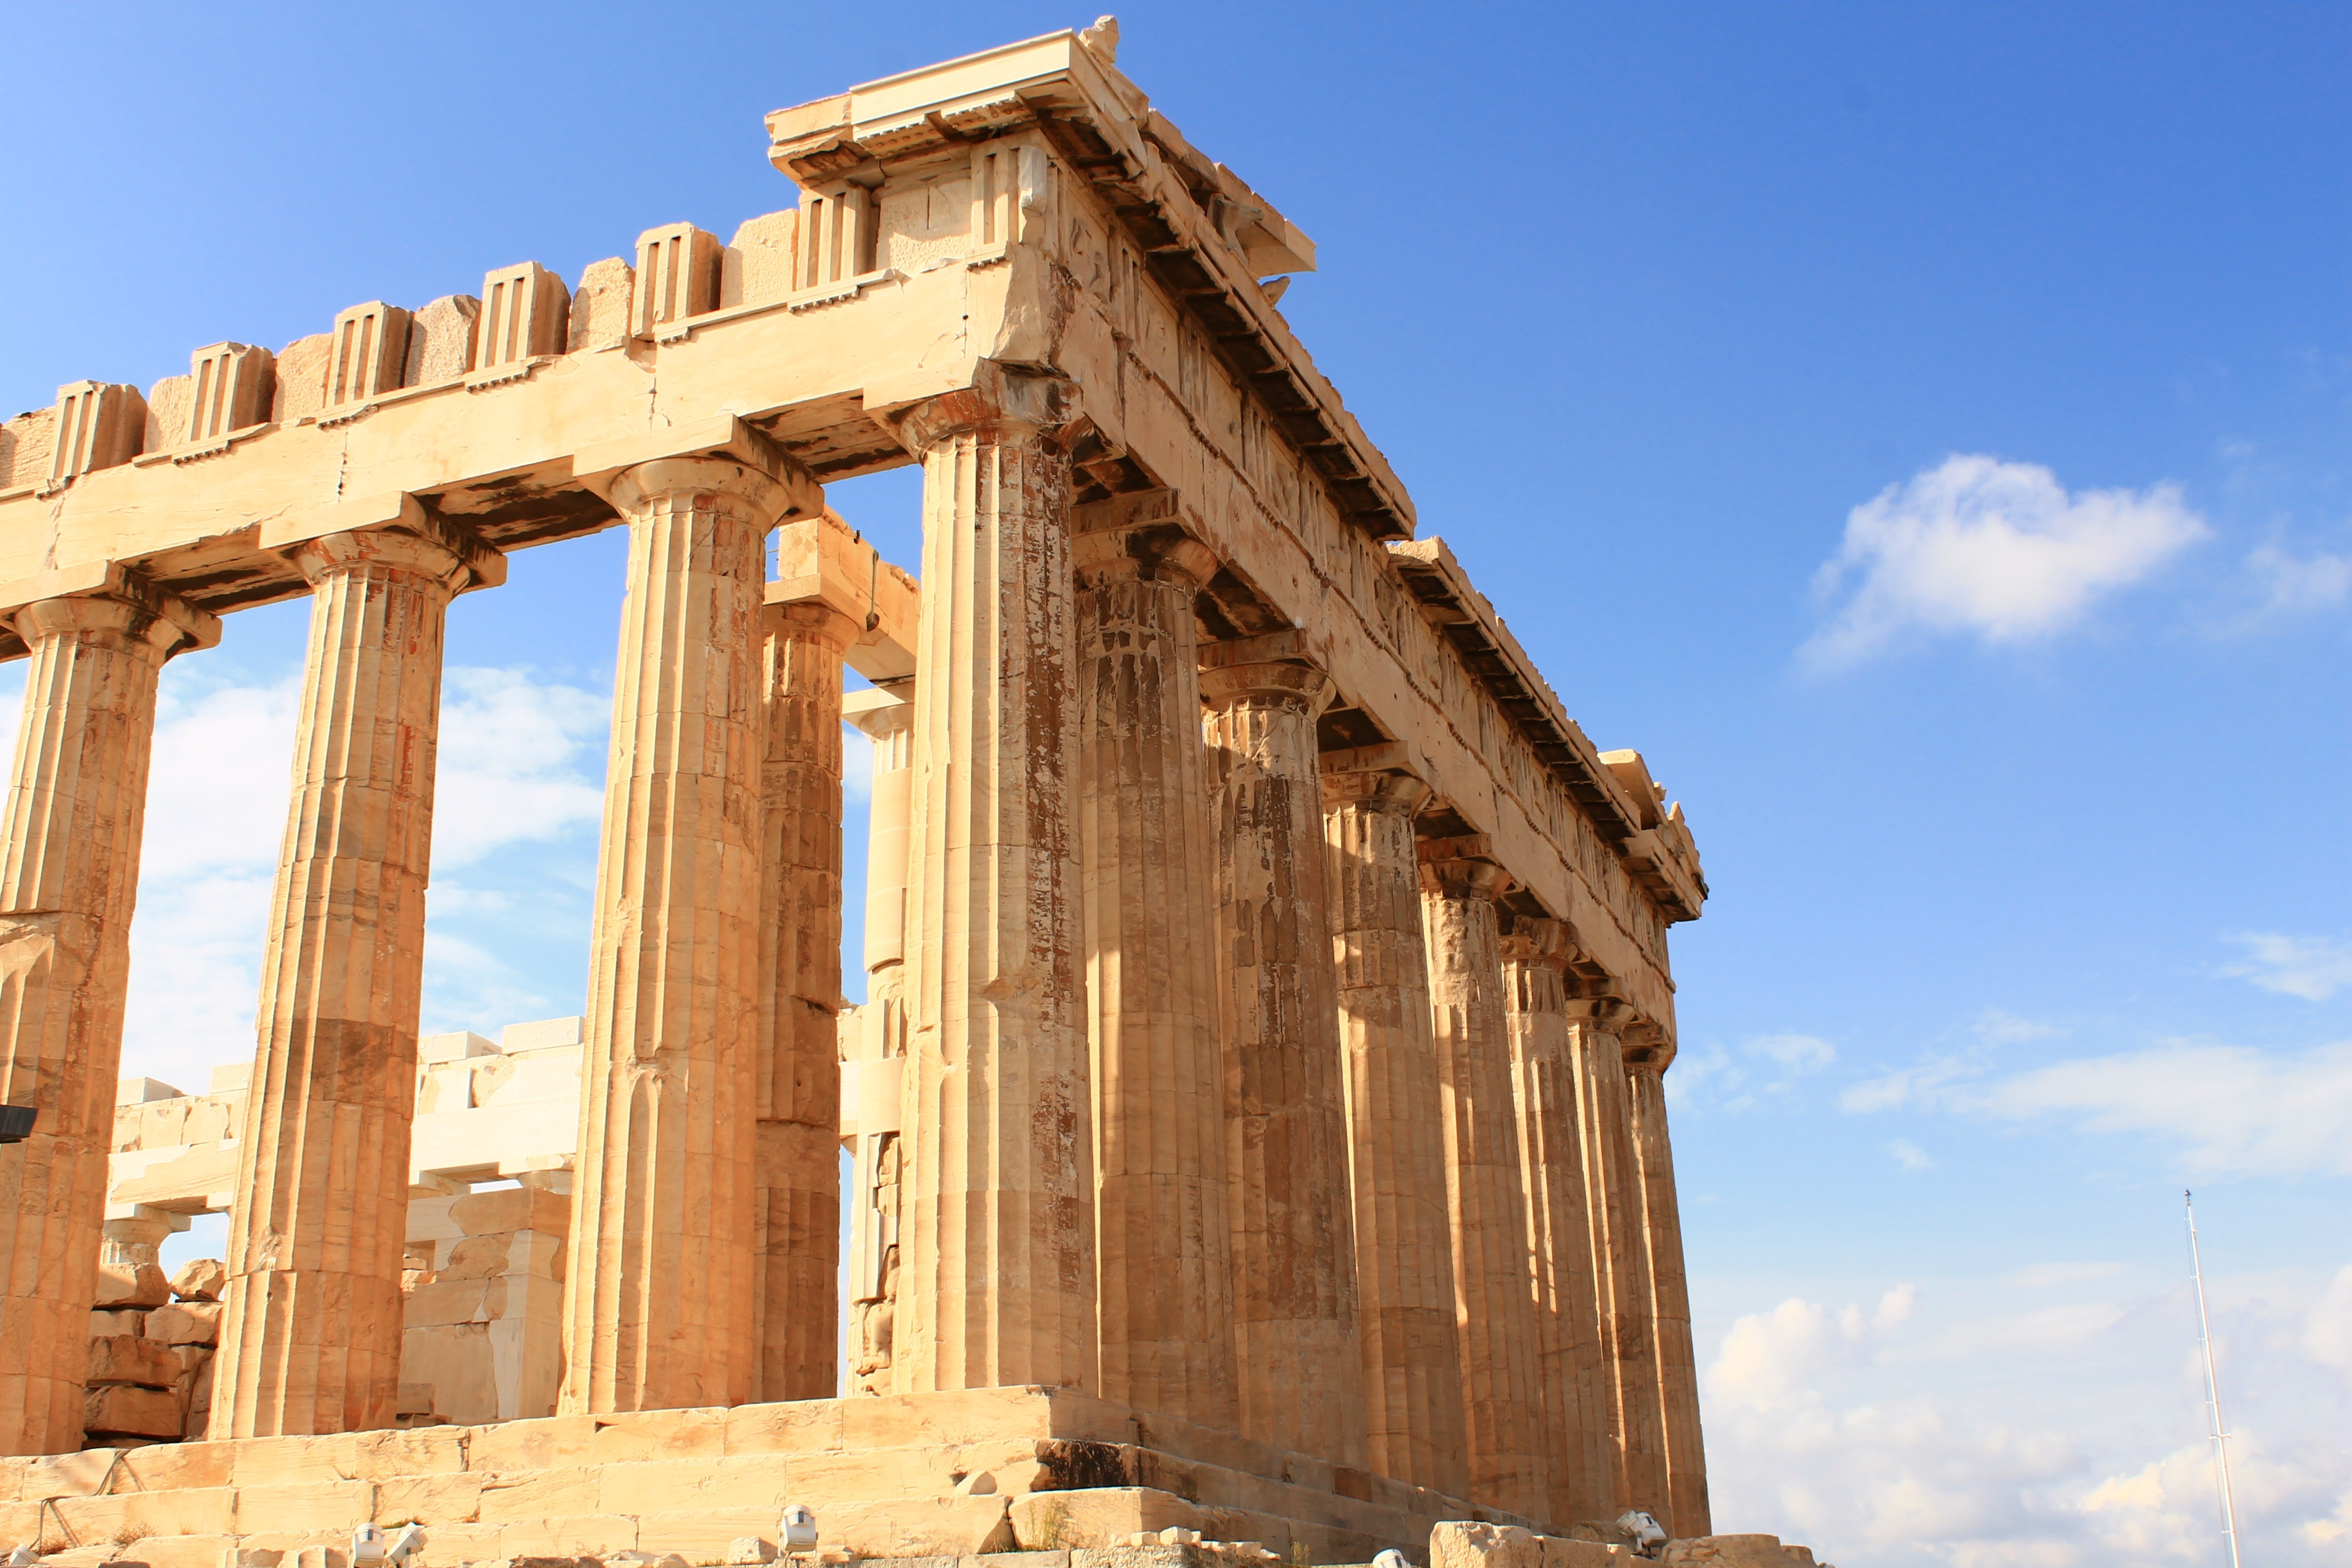
landscape, nature, architecture, structure, white, antique, hill, building, old, stone, monument, summer, travel, europe, column, greek, museum, ancient, landmark, facade, blue, exterior, historic, ruin, tourism, place of worship, world heritage, classical, temple, ruins, civilization, marble, greece, archeology, gallery, culture, history, style, famous, historical, traditional, athens, acropolis, mythology, touristic, under construction, parthenon, roman temple, historic site, athena, ancient history, egyptian temple, archaeologist, ancient roman architecture, ancient greek temple